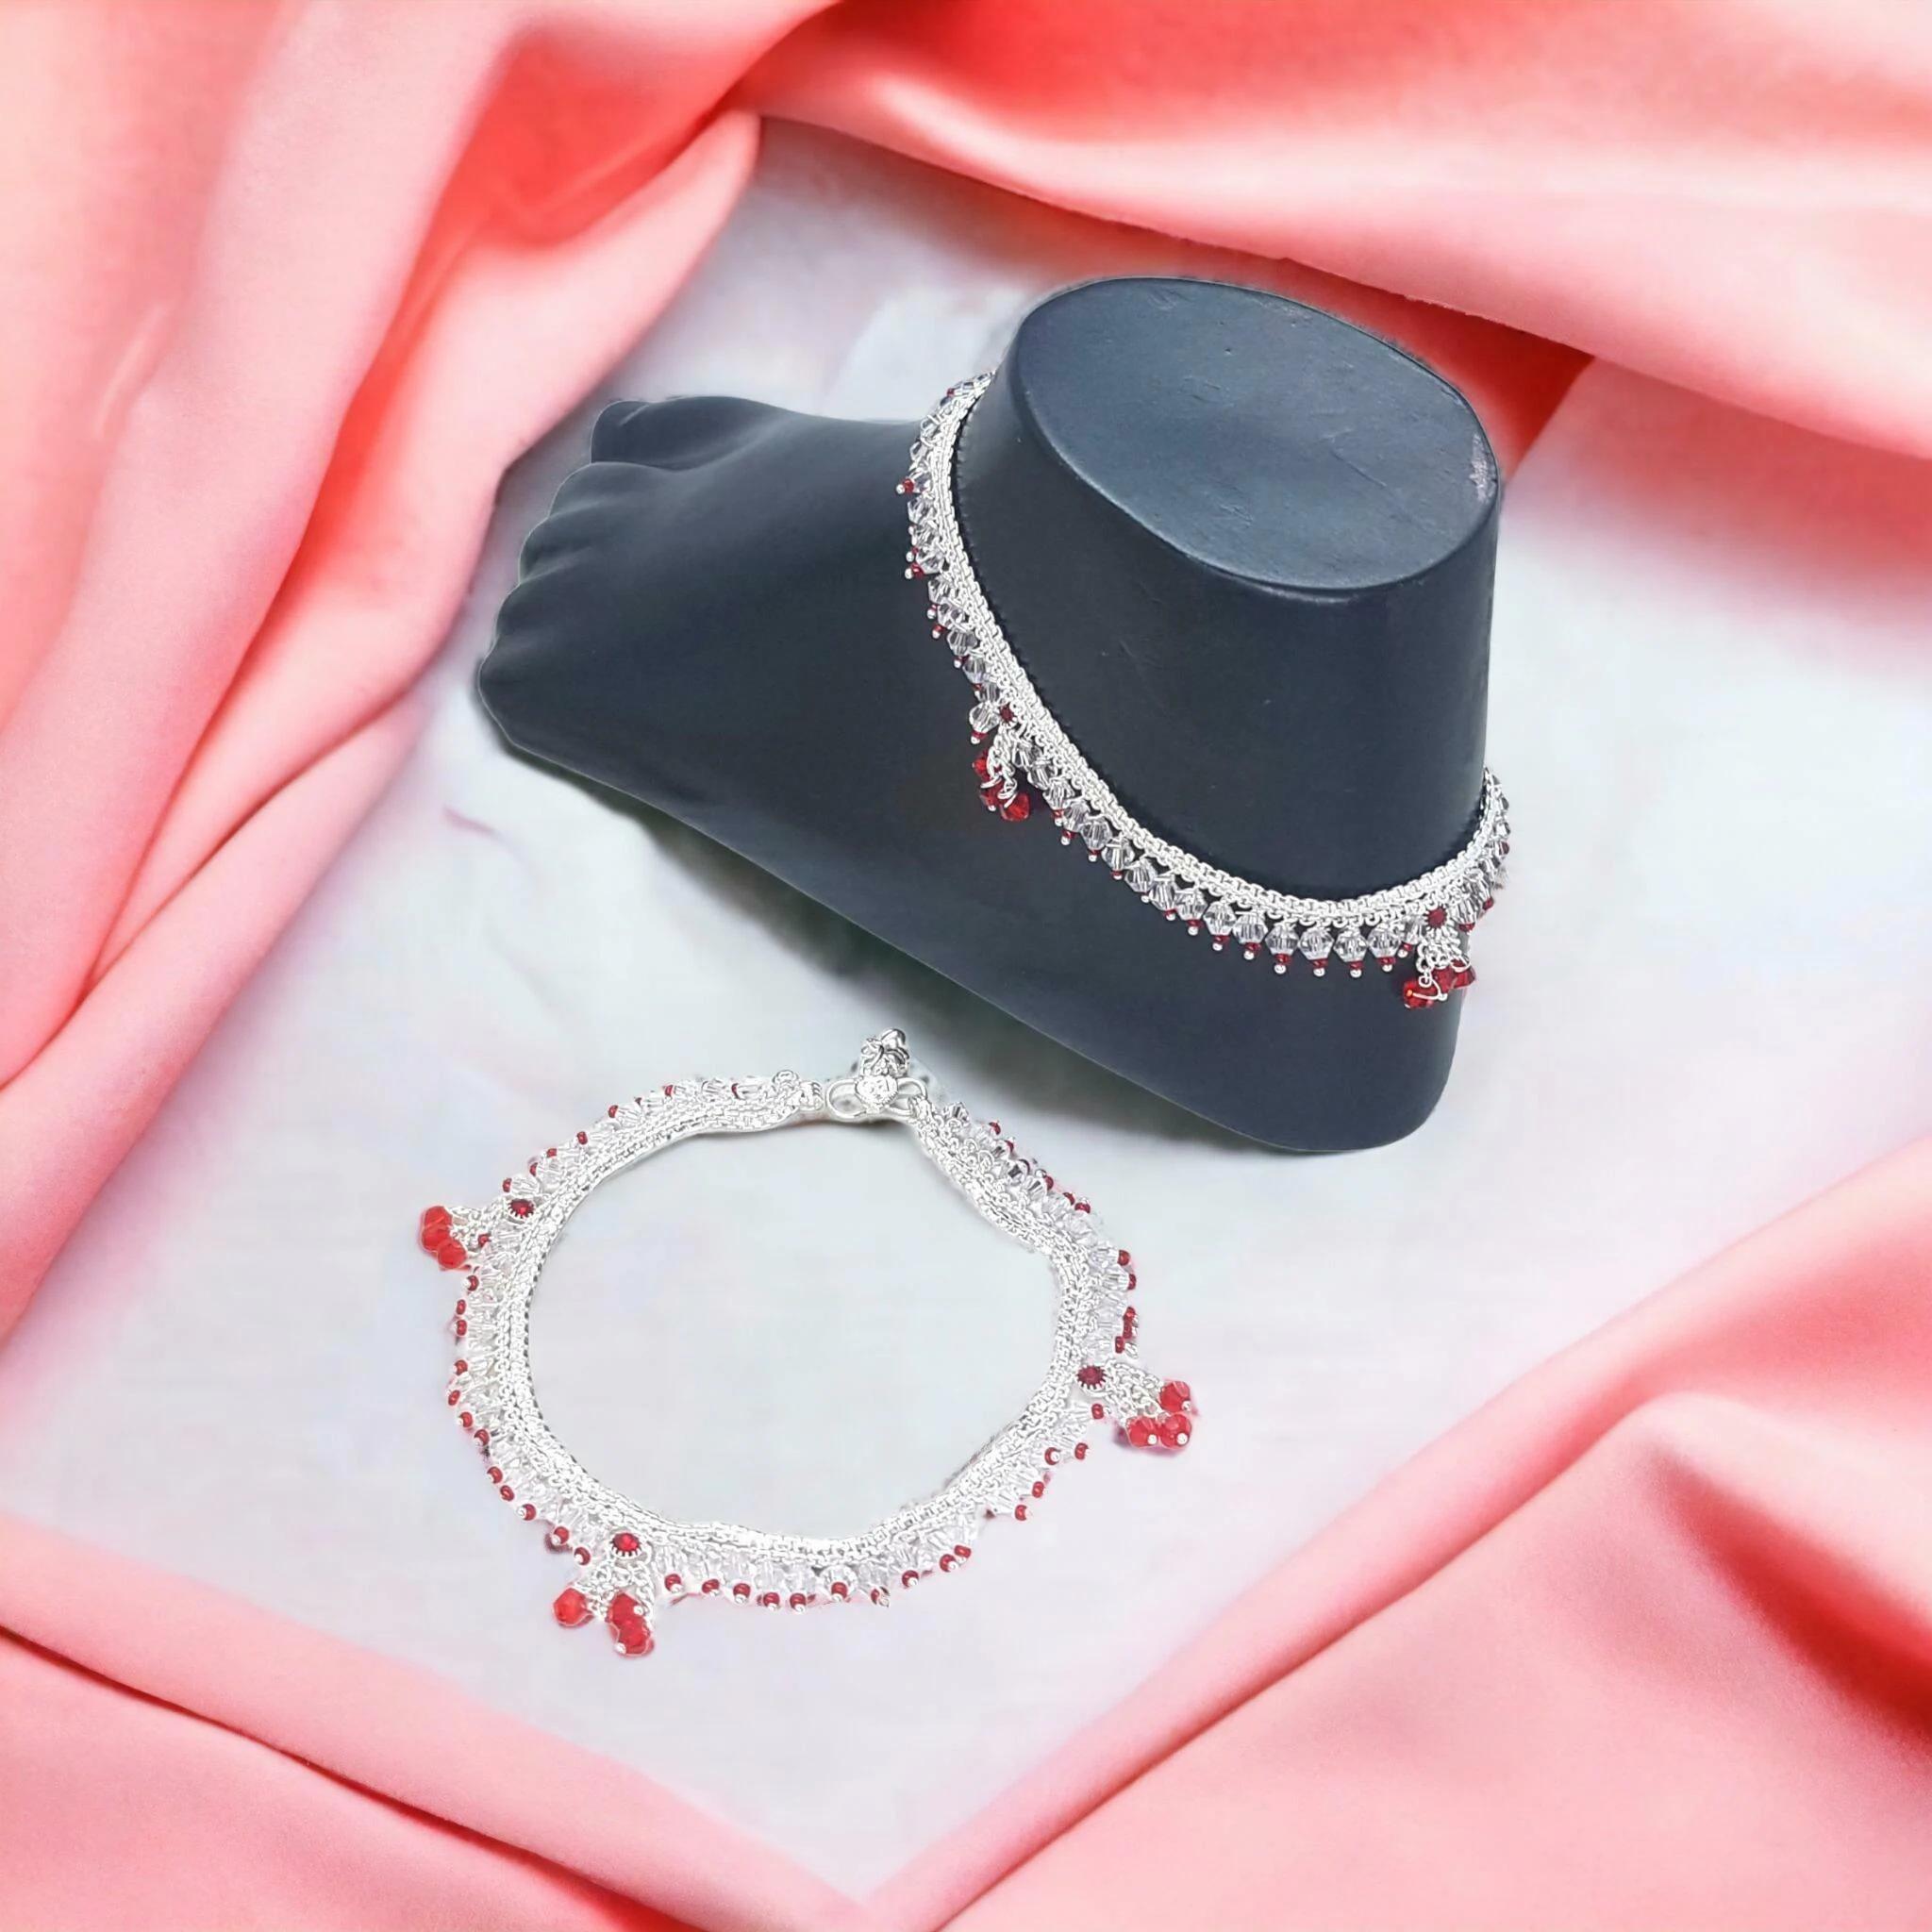
BR Ornaments A229 Alloy Anklet (Pack of 2)
Type: Anklet
Brand: BR Ornaments
Price: Rs. 299
 This silver anklet looks good with all indian outfitsor traditional outfits suitable girls and women of all ages. grab this pair of anklets, you will feel stylish ankle and shining silver anklet will make beautiful, you must buy the sns traders anklets you will never go wrong with the latest design, fancy anklets in silver jewellery.